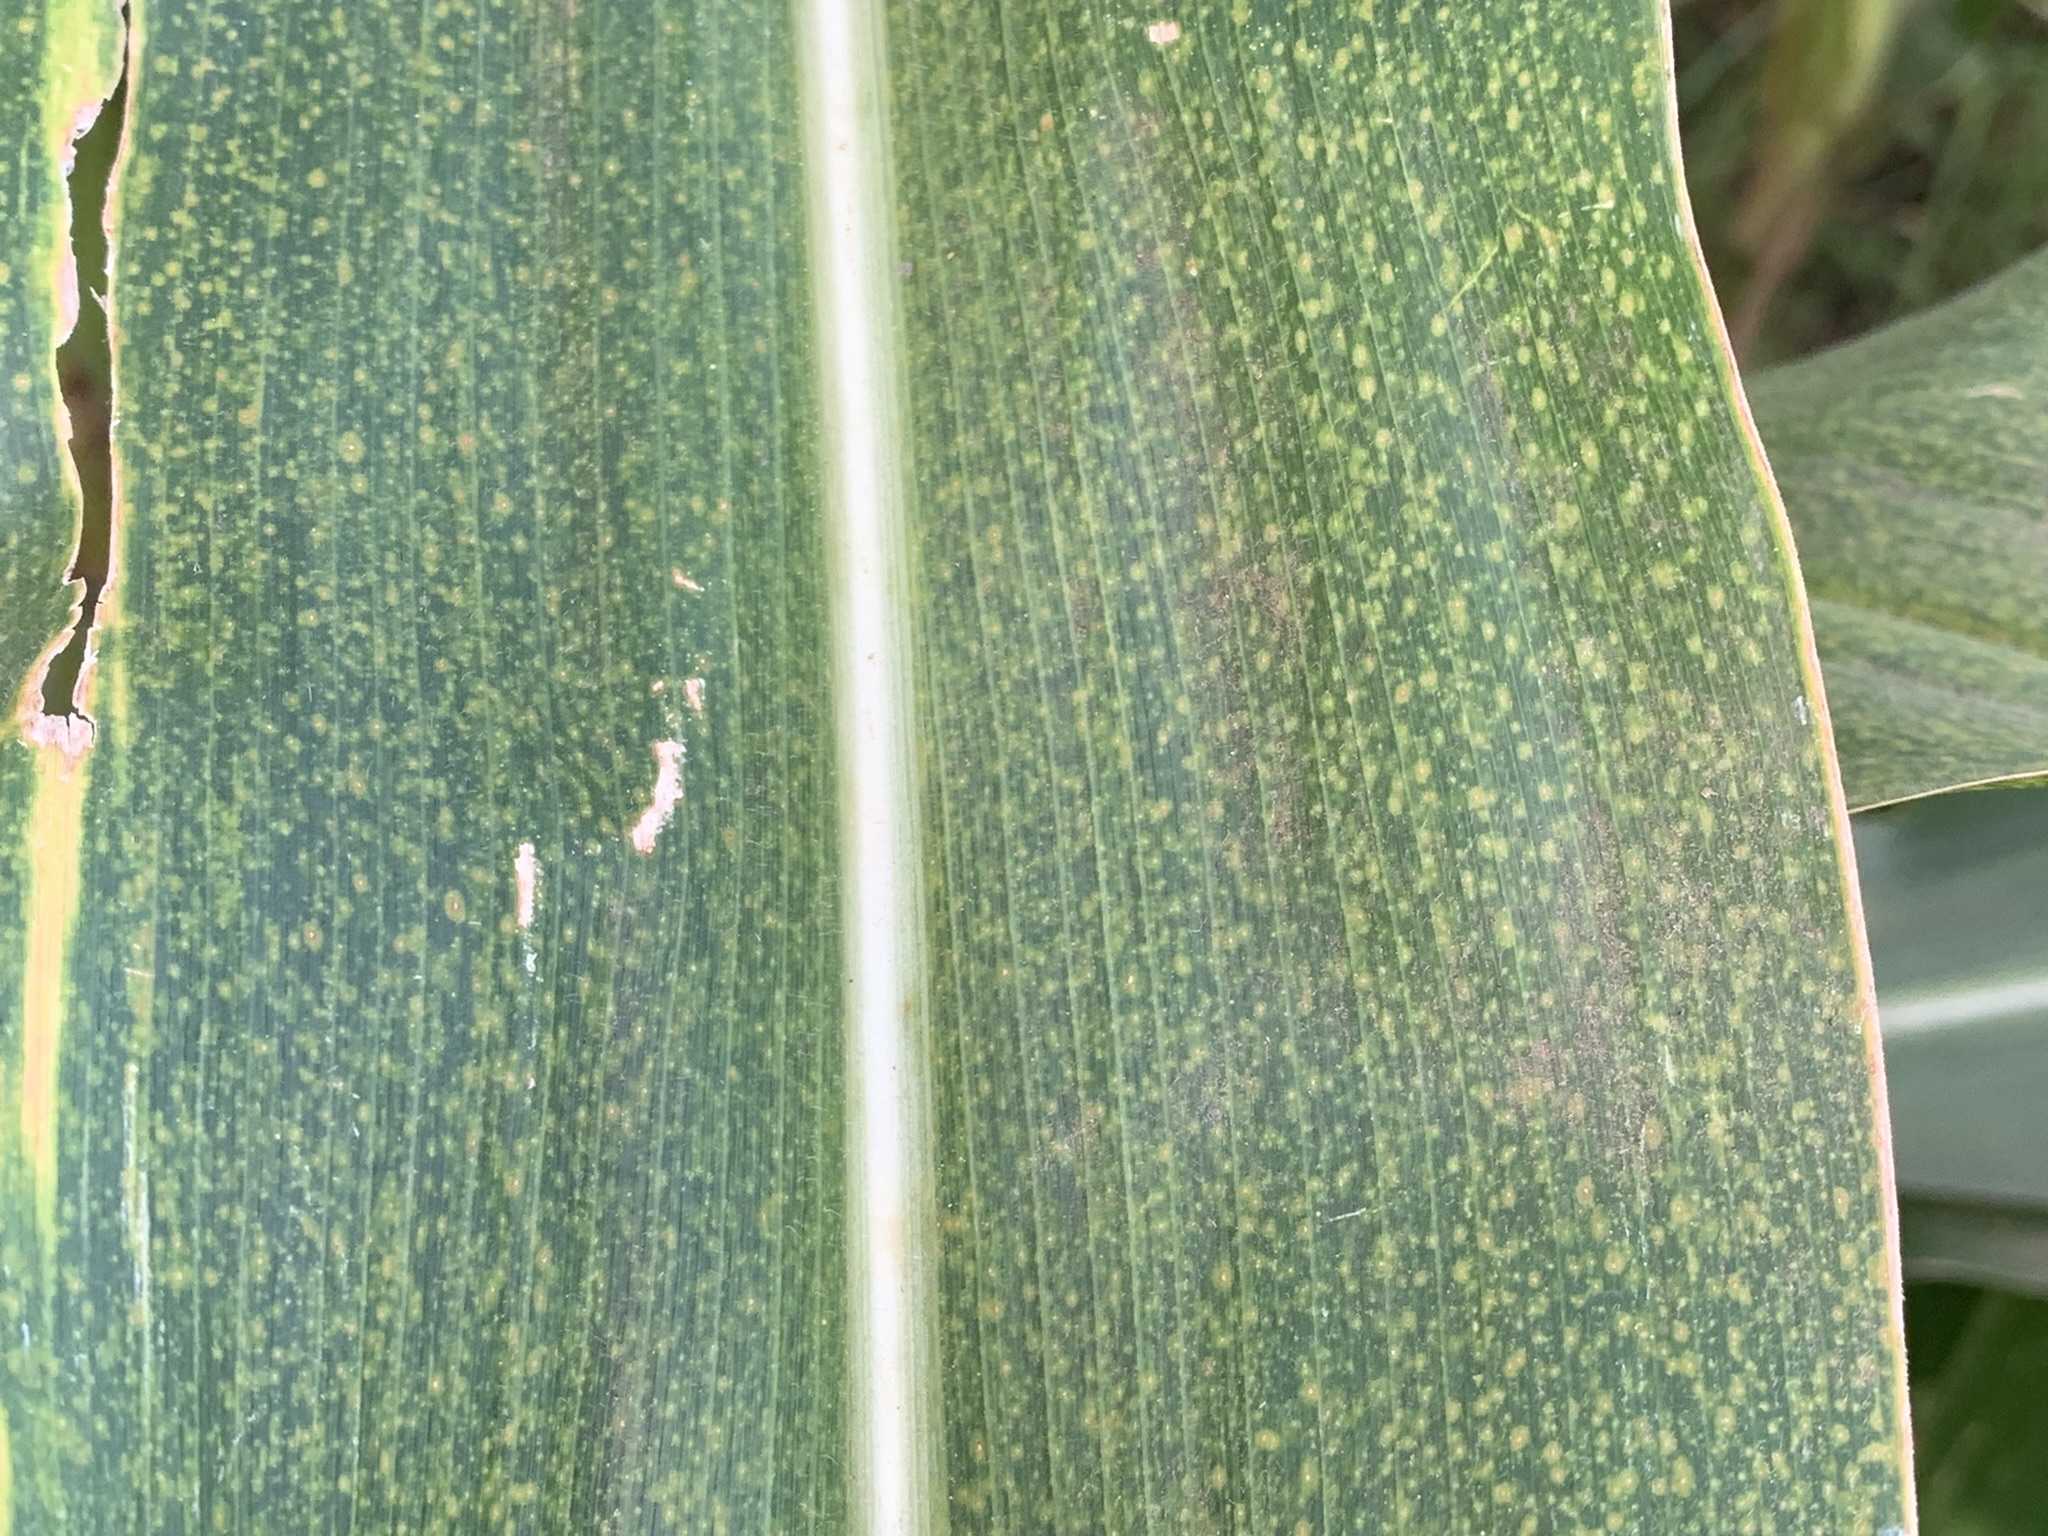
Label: MLN